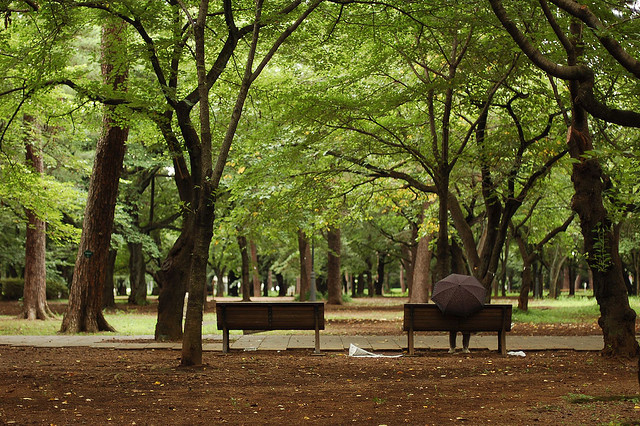
user: Given an image and a question. Answer the question in a short answer. Question: What kind of trees are pictured? Short Answer:
assistant: elm